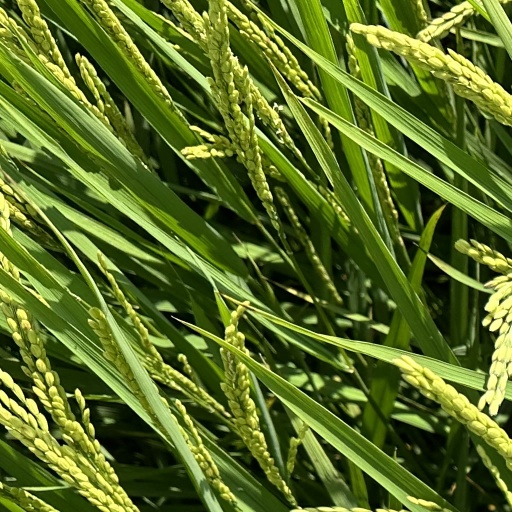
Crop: rice